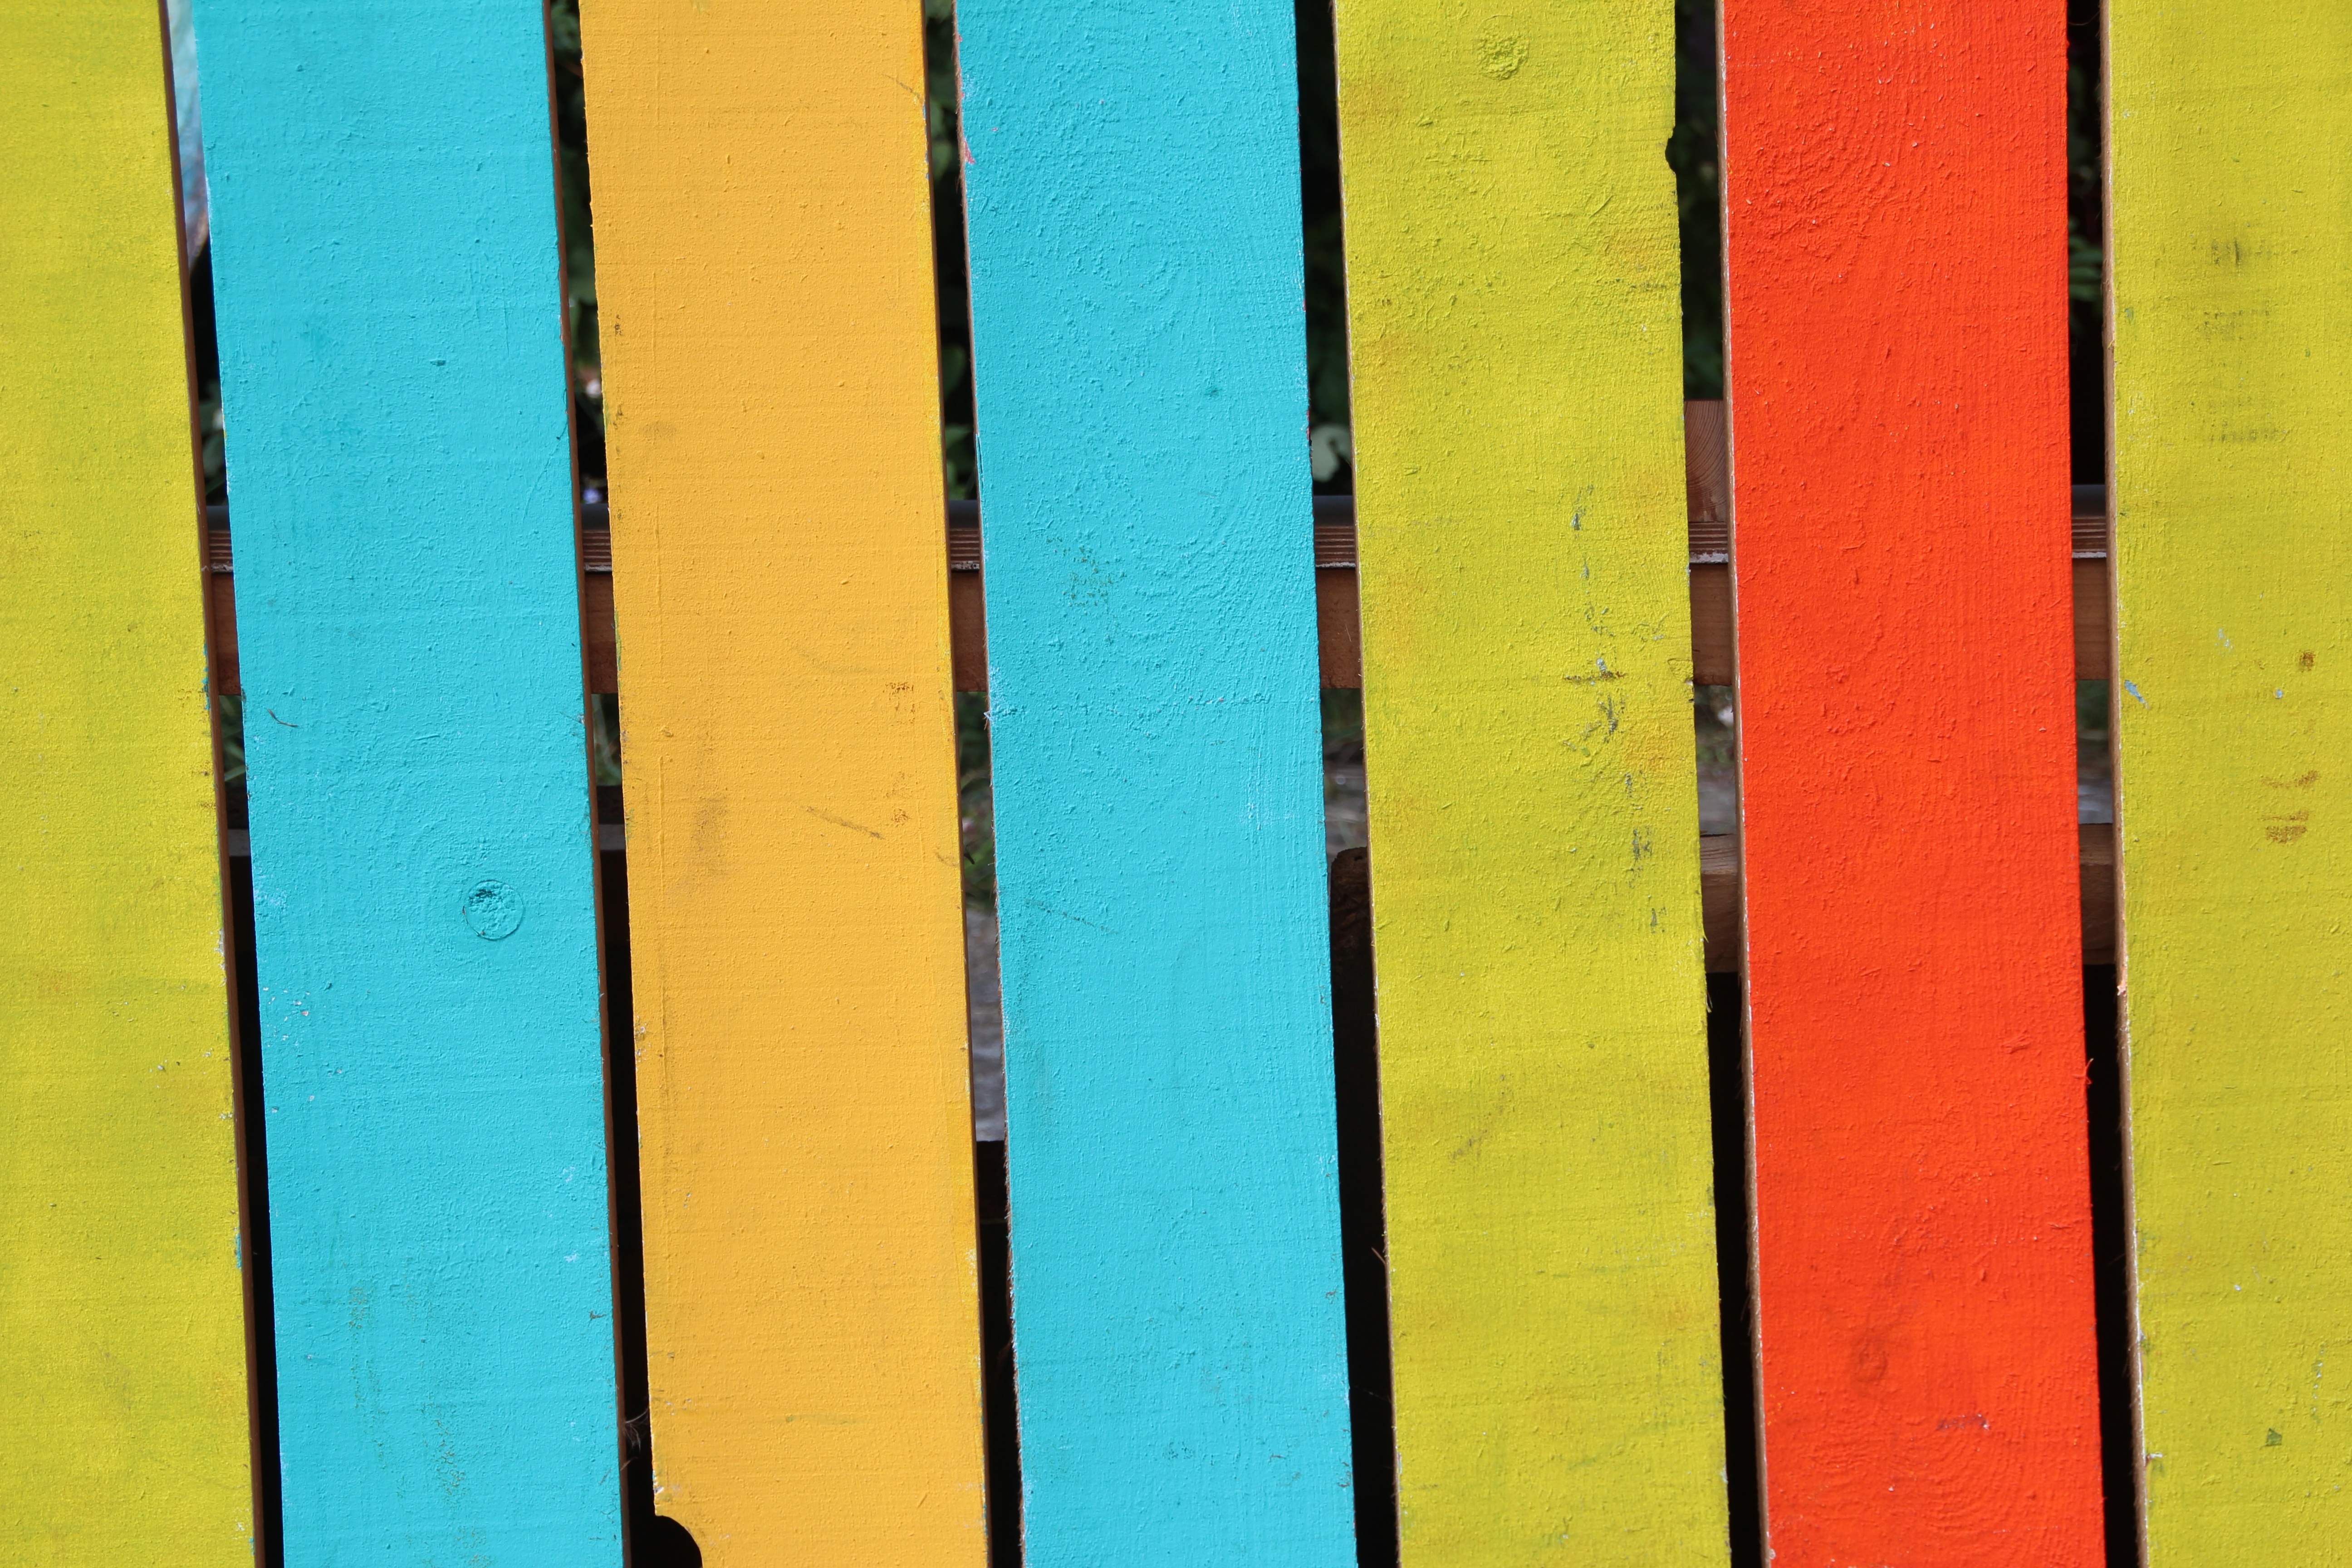
fence, texture, wall, pattern, line, green, red, color, blue, colorful, yellow, material, circle, painting, art, symmetry, shape, modern art, acrylic paint